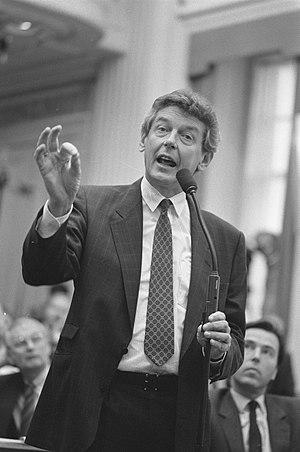
Aux Pays-Bas, une coalition violette désigne un gouvernement de coalition de centre gauche, réunissant le Parti du travail, le Parti populaire libéral et démocrate et les Démocrates 66.